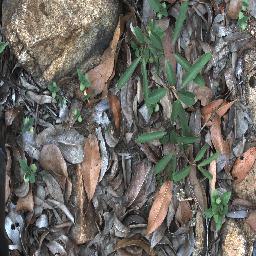
Label: rubber_vine